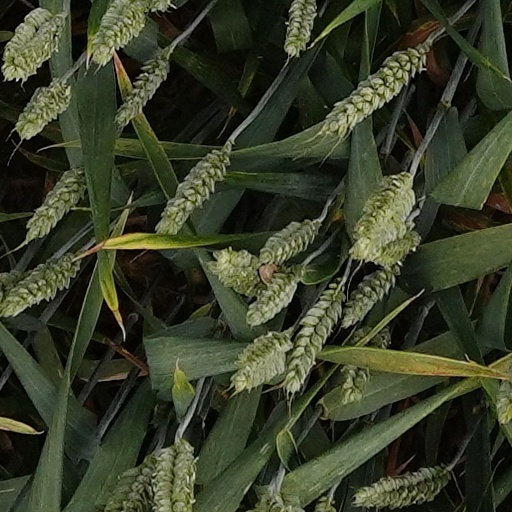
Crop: wheat